Kangiten

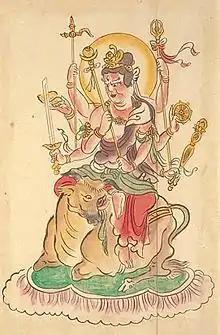
Maheshvara (Daijizaiten)

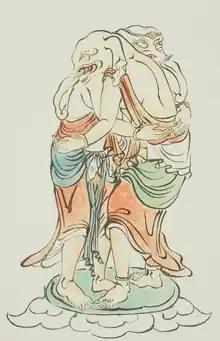
Dual-bodied Kangiten ( " Sōshin Kangiten " ), from the Entsūji manuscript of the " Zuzōshō " , c. 1310.

A number of texts relate different stories regarding the origin and meaning of the Dual Vinayaka image.